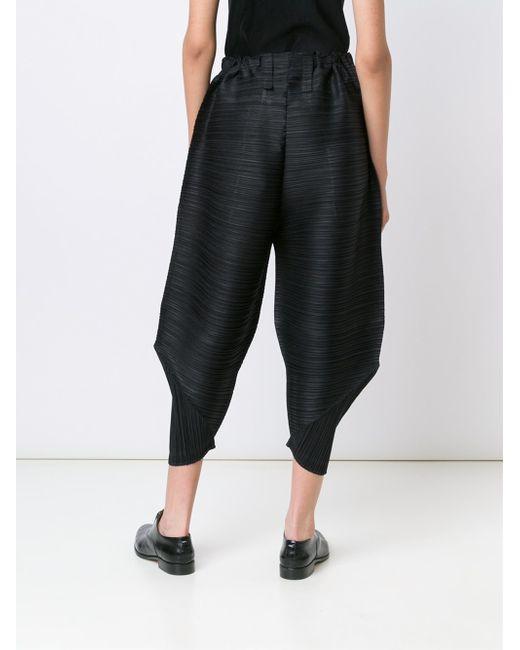
Plissierte kurze Ballonhose für Damen